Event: Nepal Earthquake
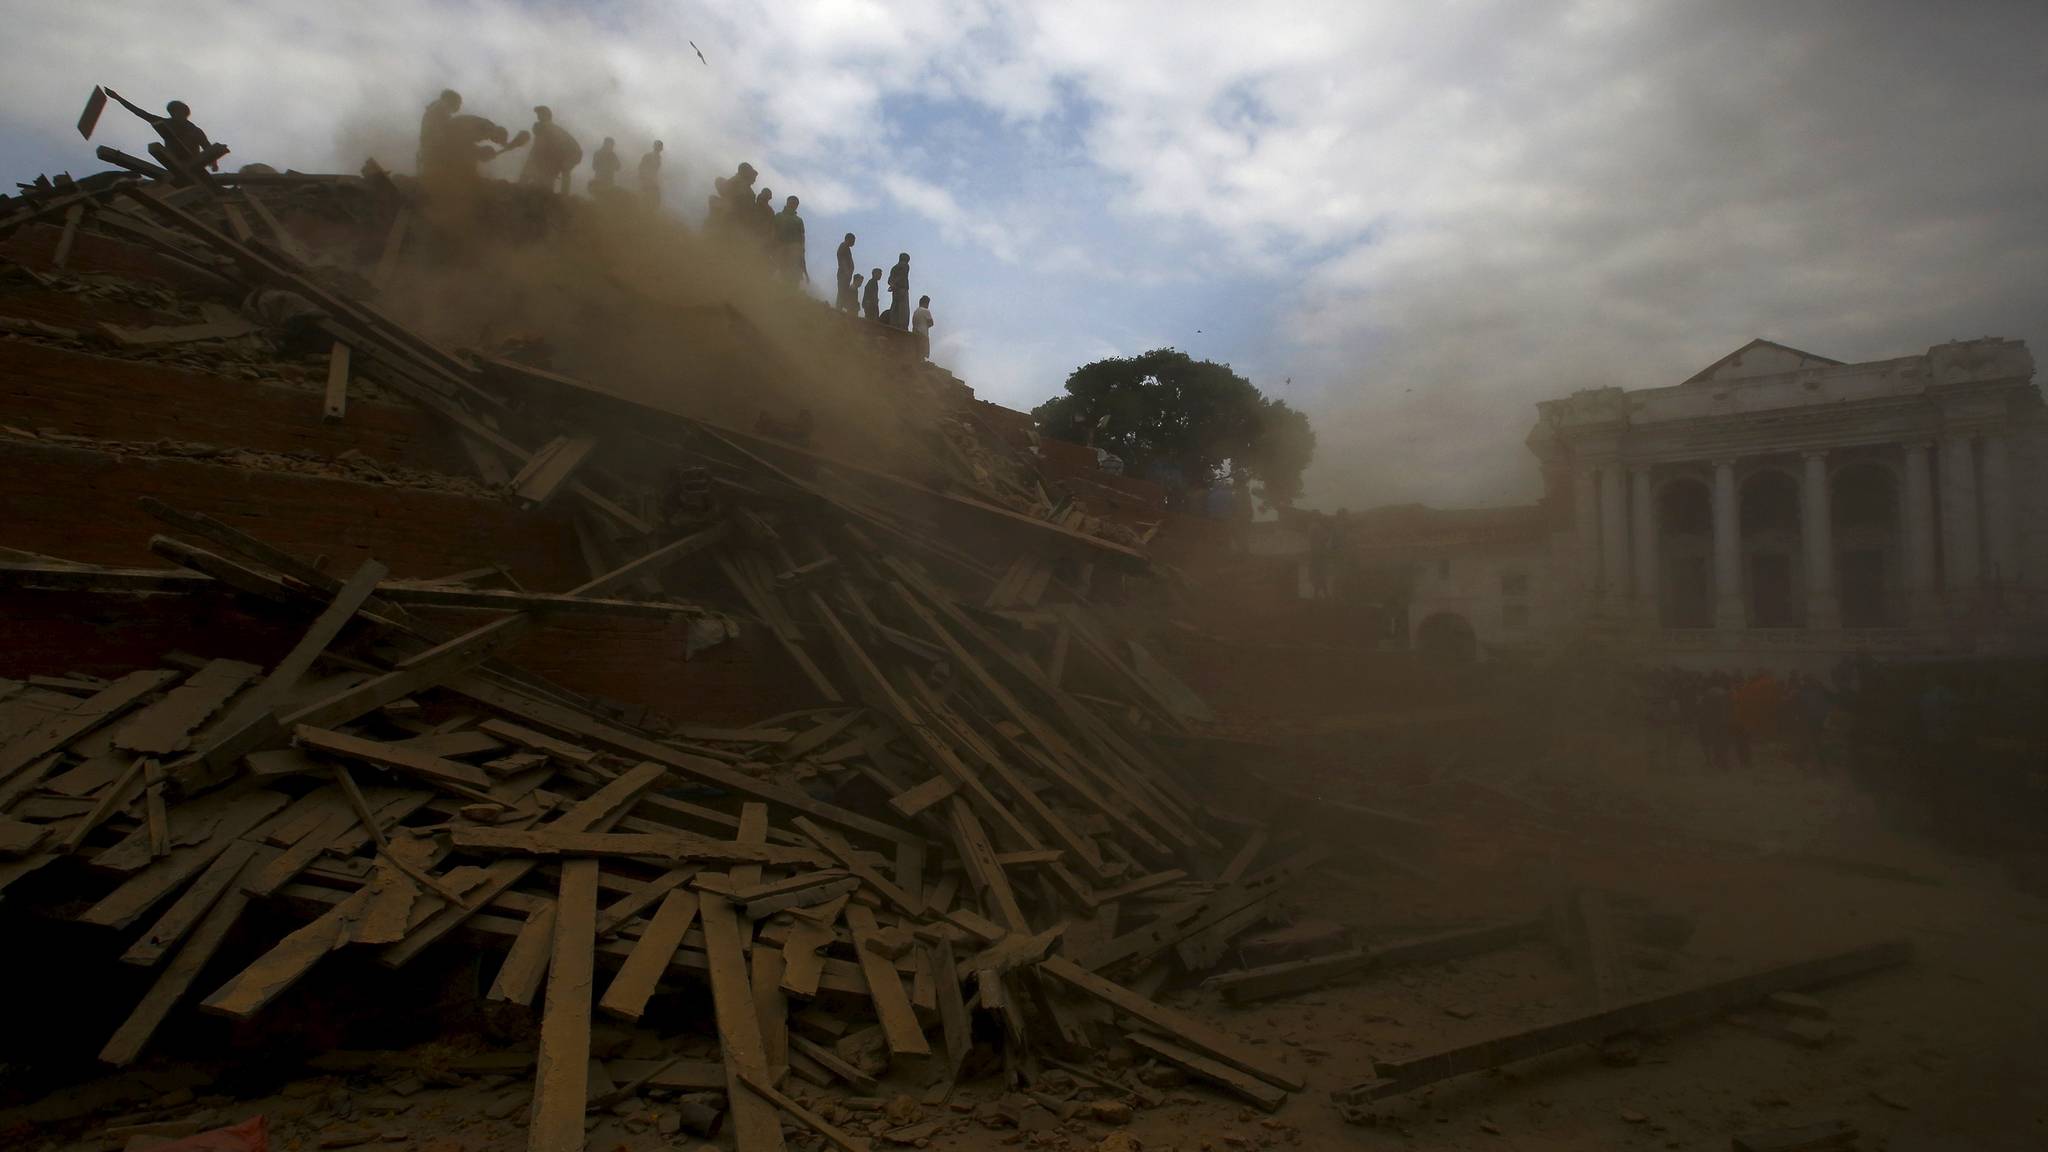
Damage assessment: damage